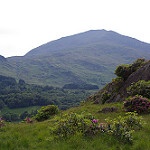
Label: mountain